Luxor Air

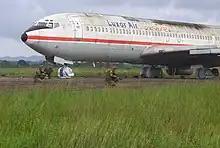
Derelict plane at Roberts International Airport in Liberia (2003)

Luxor Air was a charter airline based in Cairo, Egypt. It was privately owned and operated charter flights mainly to Europe. Its main base was Cairo International Airport.